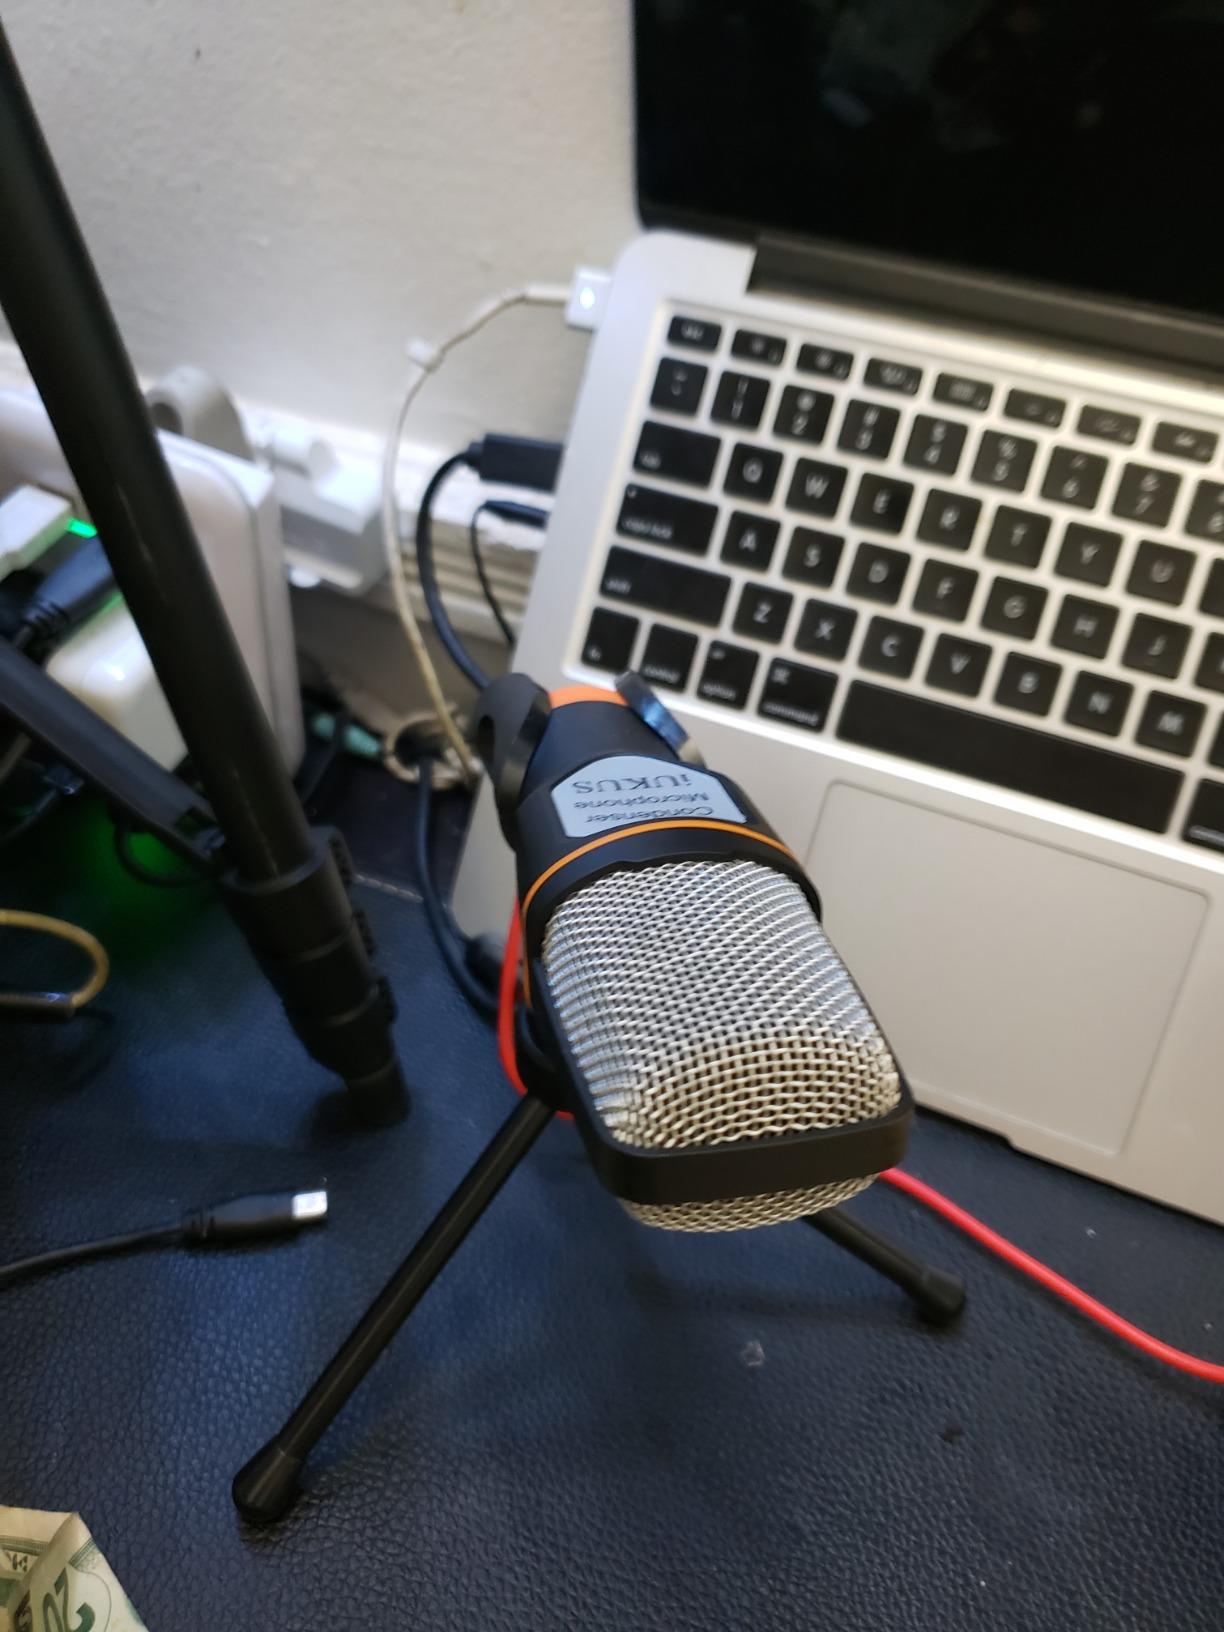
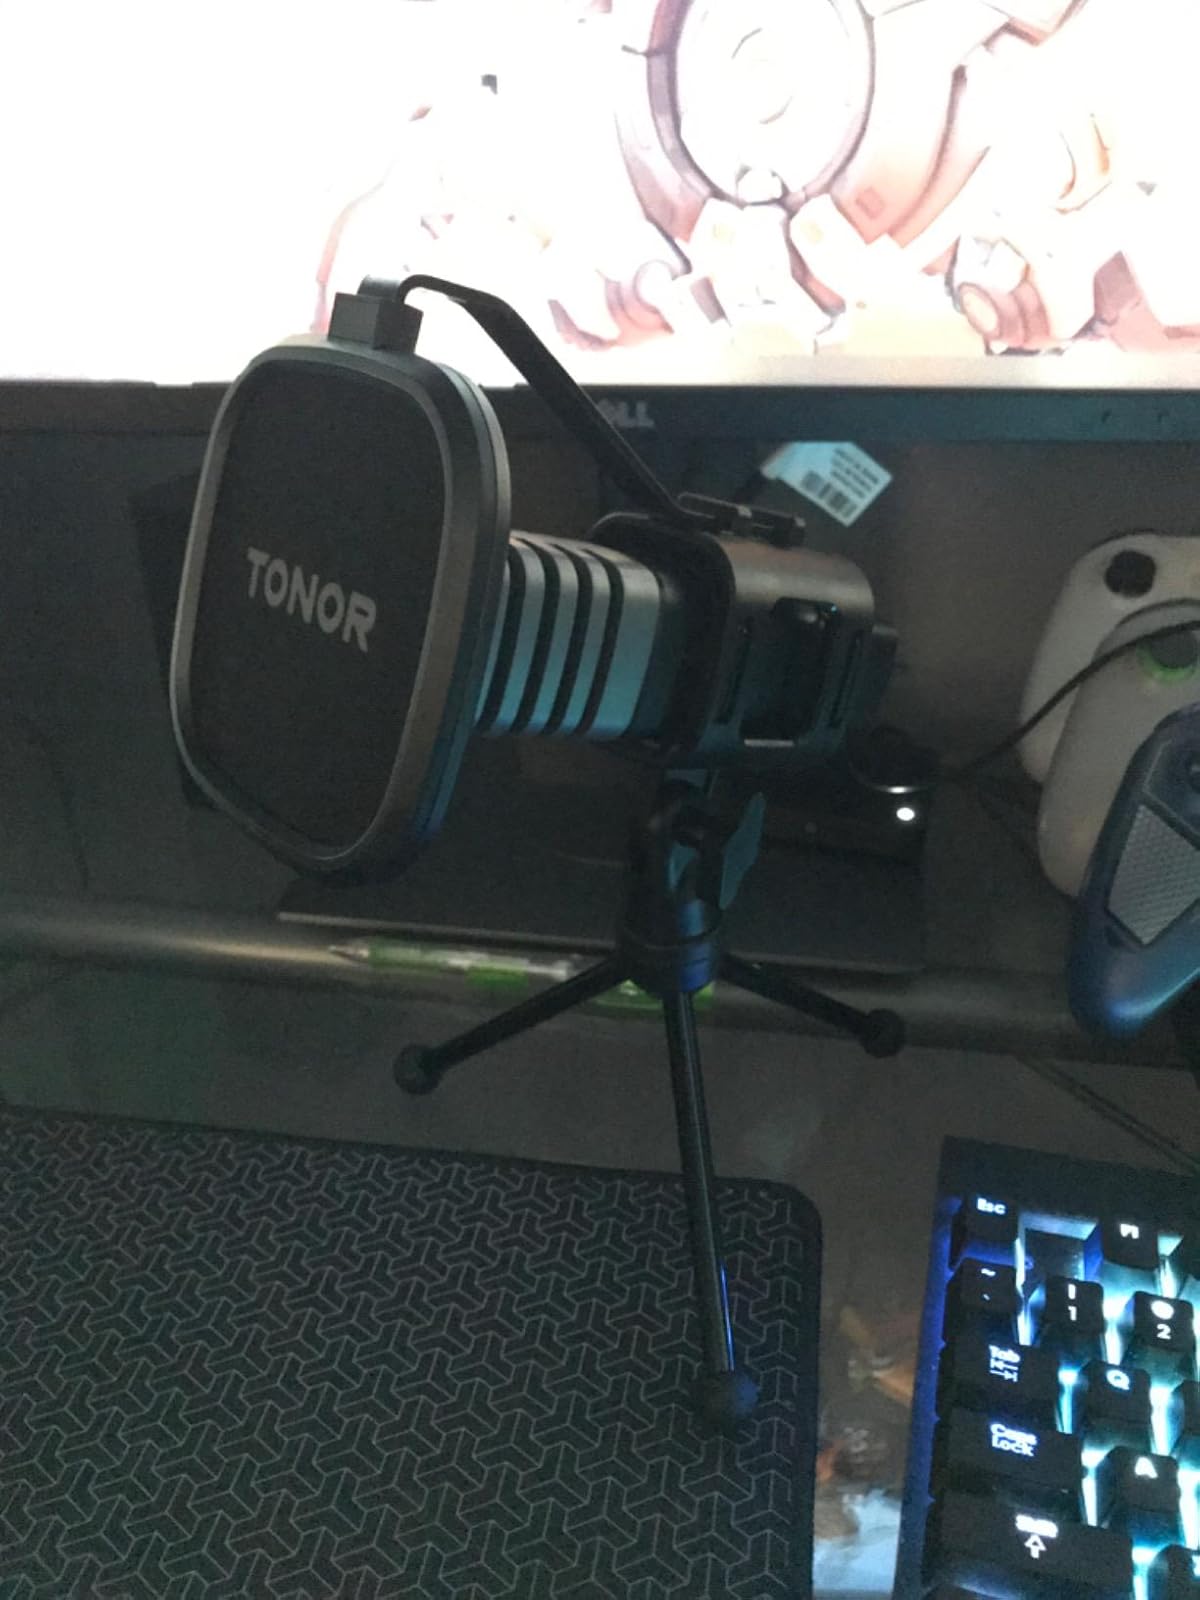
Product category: microphone
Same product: no